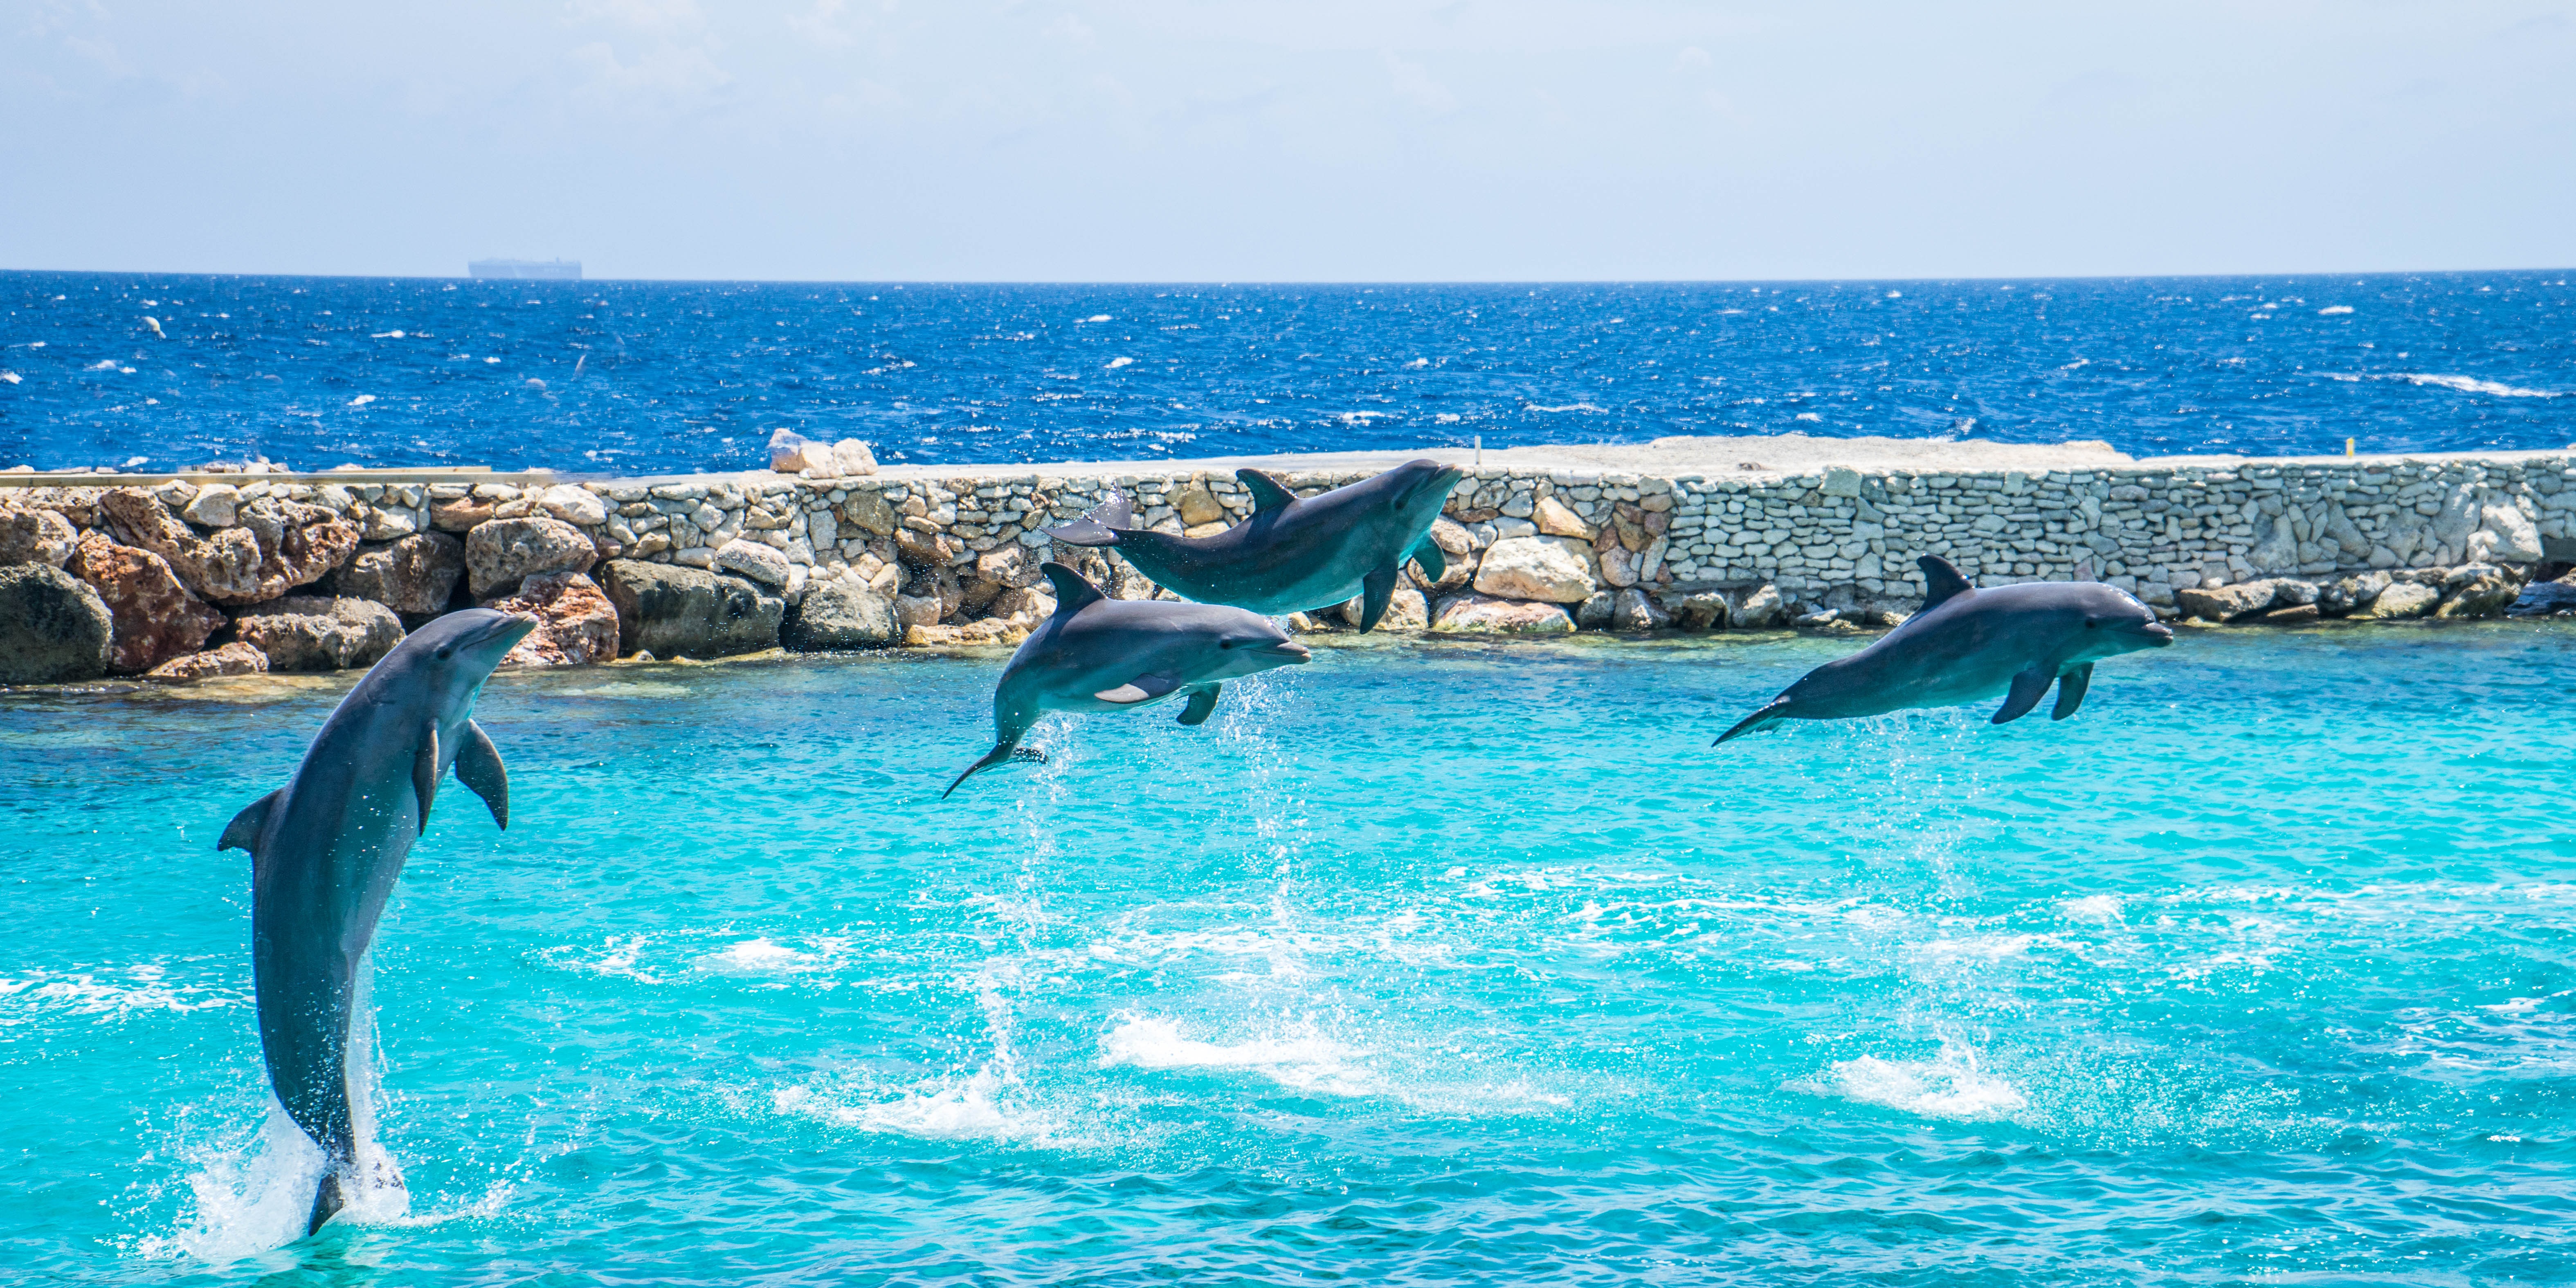
sea, water, nature, ocean, sky, wave, summer, jumping, wildlife, wild, splash, tropical, mammal, blue, aquatic, swimming, life, fun, happy, marine, vertebrate, dolphin, dolphins, stunt, intelligent, marine mammal, marine biology, whales dolphins and porpoises, common bottlenose dolphin